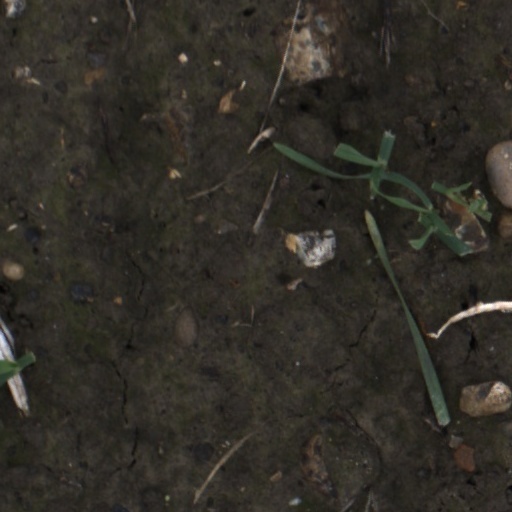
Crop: wheat